Van Ingen & Van Ingen

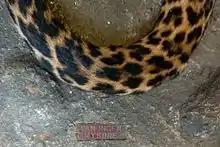
Label of a Van Ingen mount

In its heyday, Van Ingen & Van Ingen was one of the biggest taxidermy businesses in the world. Factory records reveal that Van Ingen & Van Ingen would process over 400 tigers per yer from the 1930s until the late 1960s. Their trade was not limited to only tigers and leopards, but also bears, lions, other species of cat, ungulates and even African game. Film stars, viceroys and senior military men were numbered among their customers, but at least a third of the taxidermy was done for the Indian nobility. The firm employed over 150 workers to support the high workload, with jobs from cleaning, skinning, salting, pickling, mounting, carpentry, finishing, decorating and offloading. Work began to decline in the late 1960s, following the banning of hunting in India.